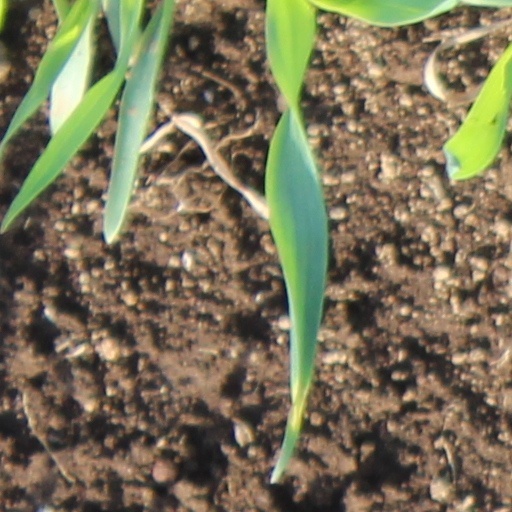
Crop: wheat